Autobiography of Mark Twain

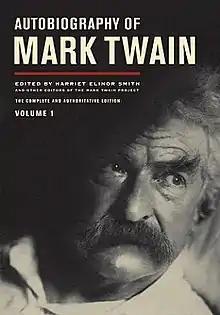
Volume 1 of The Mark Twain Project edition

Twain had published "Chapters from My Autobiography" in 25 installments in the "North American Review" from 1906 to 1907. Since Twain’s death in 1910, various editors have attempted to impose order on the entirety of the material by selection and reorganization, producing several different published versions of "The Autobiography". Constructing a publishable "Autobiography" from the disordered mass of Twain’s unpublished writings posed a significant challenge; in addition, access to the physical materials of Twain’s papers was restricted to limited numbers of scholars for the first half-century after Twain's death.